Janice H. Levin

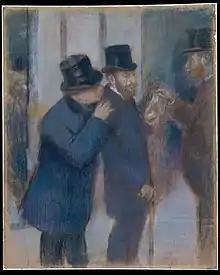
"Portraits at the Stock Exchange, Edgar Degas (1878-79)"

Levin collected mostly French impressionist paintings. Her extensive art collection included paintings by Pierre Bonnard, Eugène Boudin, Edgar Degas, Claude Monet, Berthe Morisot, Camille Pissarro, Pierre-Auguste Renoir, Alfred Sisley, Henri de Toulouse-Lautrec, Édouard Vuillard, etc. Janice had knowledge of many Impressionist paintings, and because of this she gave the Metropolitan Museum of Art three of the most influential Impressionist paintings. Those paintings were Sisley's "Saburs Meadows in the Morning Sun," Camille Pissarro's "Côte des Grouettes," and Edgar Degas's "Portraits at the Stock Exchange." With the help of her husband, Philip Levin, they were able to be donors of art as well as collectors.